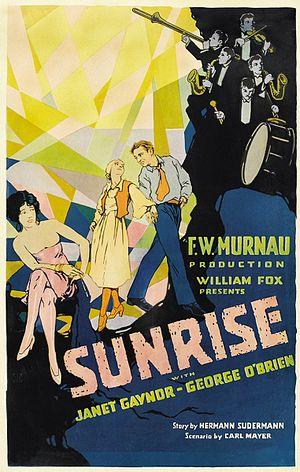
L'Aurore est un film américain réalisé par Friedrich Wilhelm Murnau, sorti en 1927.